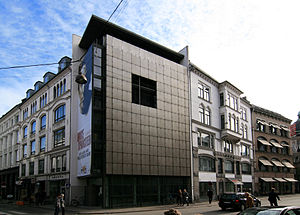
Alfred Møller (arkitekt) / Værker
Kristen Bernikows Gade 8, nu BT
BT-huset, Kristen Bernikows Gade, København. Nyeste del tegnet av Henning Larsen i 1994.
Julius Alfred Vilhelm Møller var en dansk arkitekt, politiker og redaktør.